Ata Bozaci

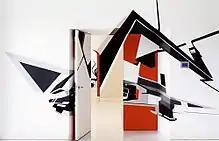
Point of view, apartment in Schloss Velden, 2007

In the late 1990s Bozaci established the company Atalier Visual Entertainment with business partners Remy Burger and Patric Geissbühler, concentrating on online game commissions. They became the most successful firm in their sector, with Die Mobiliar, Swiss Dairy Producers and the Swiss Post among their clients. In 2004 Atalier won Bronze in the Swiss Dialogue Marketing Prize. By 2007 Bozaci left Atalier in order to work purely as an artist.